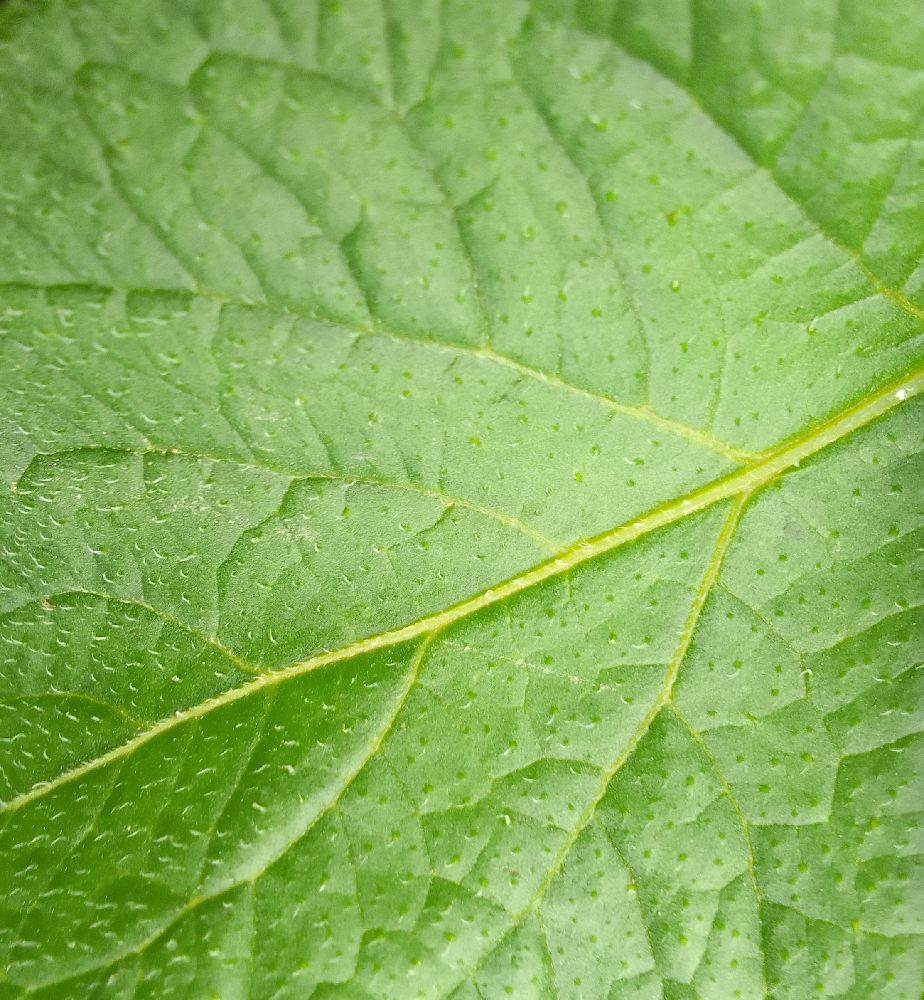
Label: Healthy